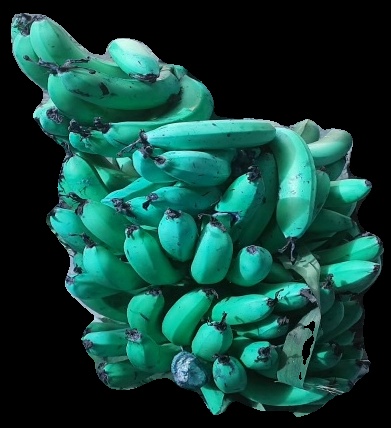
Variety: pachbale
Grade: grade3